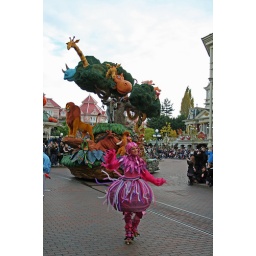
pink bird dancer in front of the float